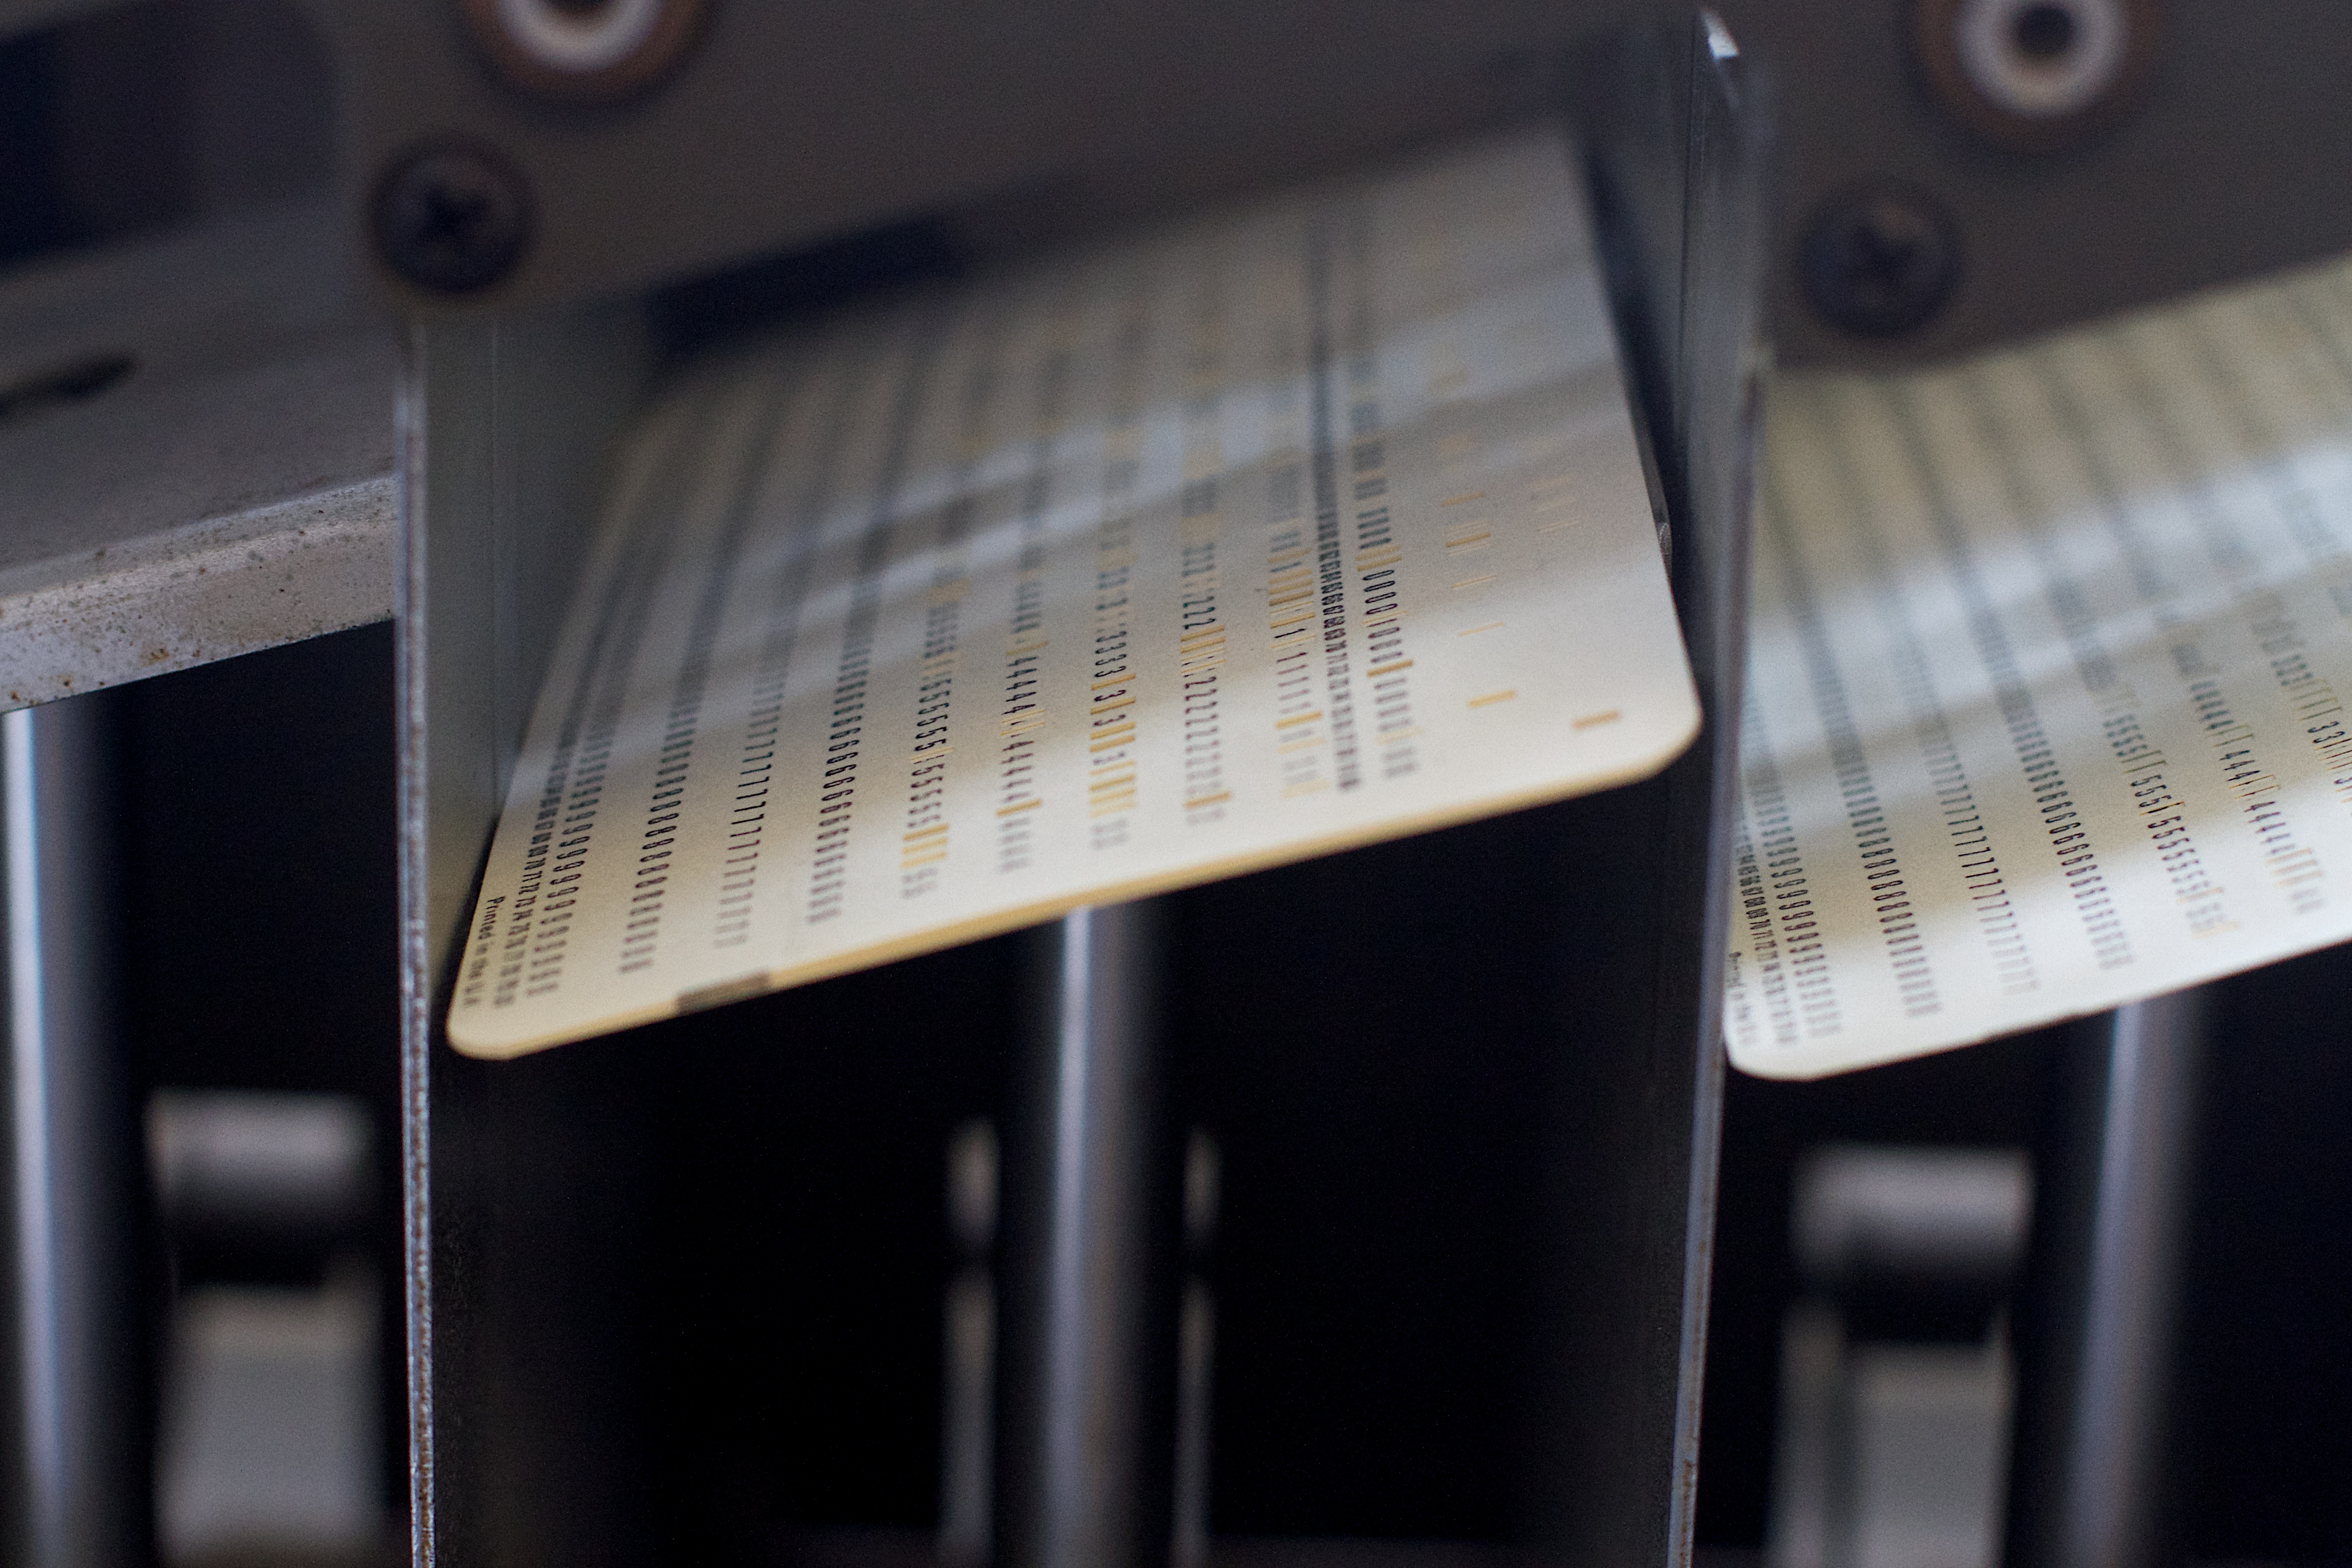
light, ceiling, metal, lighting, interior design, design, tnmoc, window covering